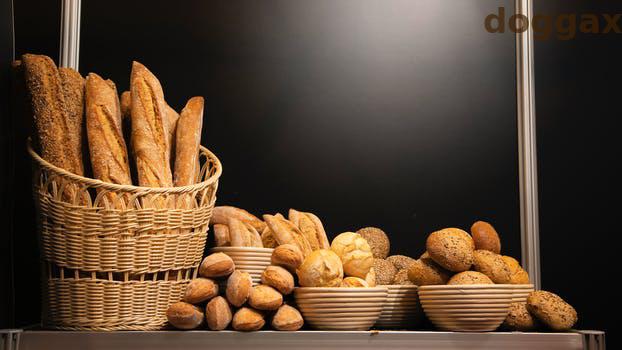
Label: Watermark